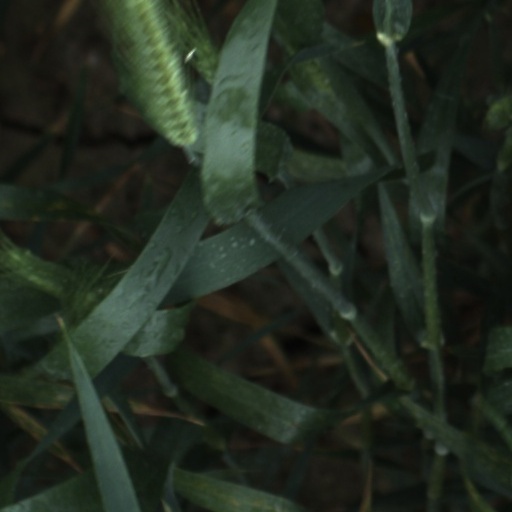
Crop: wheat